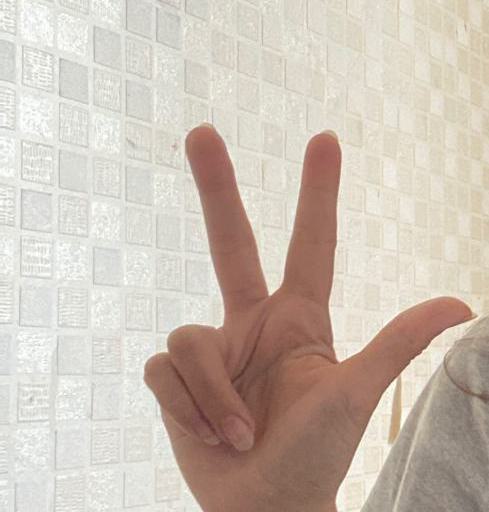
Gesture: three2